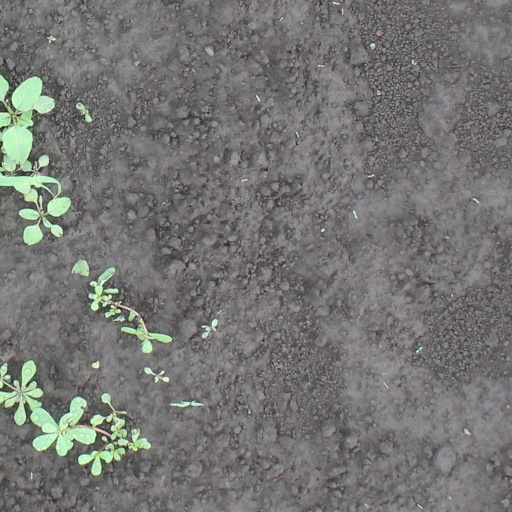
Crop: soybean